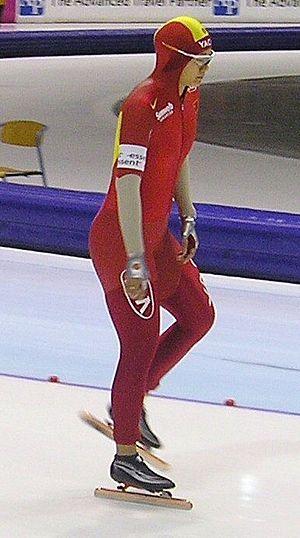
Ren Hui, née le 11 août 1983, est une patineuse de vitesse chinoise.
Le patinage de vitesse est un sport de glisse sur glace. Il naît aux Pays-Bas au XIIIᵉ siècle et devient olympique en 1924.